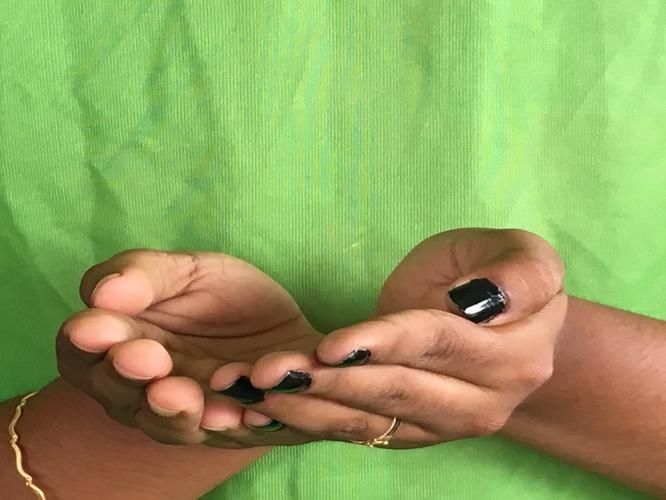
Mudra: Pushpaputa
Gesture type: double_hand